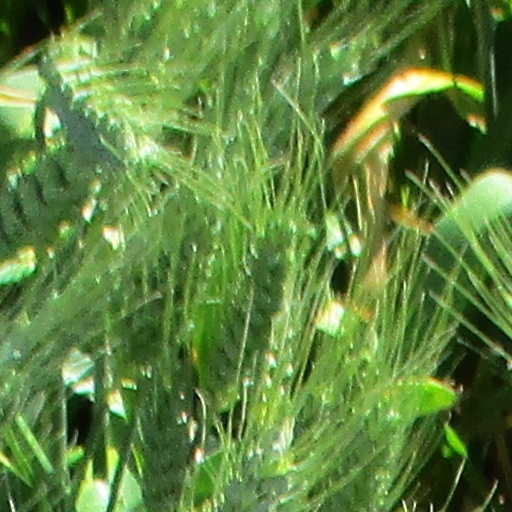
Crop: wheat